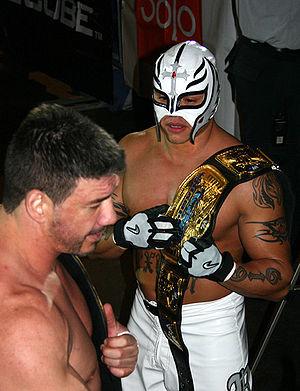
Óscar Gutiérrez Rubio, plus connu sous le nom de Rey Mysterio, né le 11 décembre 1974 à San Diego en Californie, est un catcheur américain d'origine mexicaine connu pour son travail à la World Championship Wrestling de 1996 à 2001 et à la World Wrestling Entertainment entre 2002 et 2015. Après une absence de trois ans, il signe son retour à la WWE en 2018, dans la division SmackDown Live. Il travaille actuellement dans la division Raw. Il a également travaillé dans la fédération mexicaine Asistencia Asesoría y Administración et aussi à la Lucha Underground. Il est souvent considéré comme le meilleur luchador de tous les temps et est souvent cité comme étant le catcheur américain d'origine mexicaine qui a fait émerger le style de catch mexicain aux États-Unis durant les années 1990
Eduardo Gory « Eddie » Guerrero Llanes, ou tout simplement Eddie Guerrero, était un catcheur américain d'origine mexicaine. Il est issu d'une grande famille de catch : la famille Guerrero.